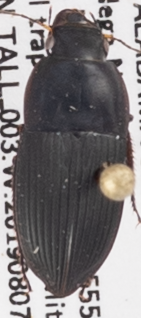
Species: Anisodactylus haplomus
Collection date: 2019-08-07
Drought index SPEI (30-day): -0.334
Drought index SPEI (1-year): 0.54
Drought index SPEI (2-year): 0.558